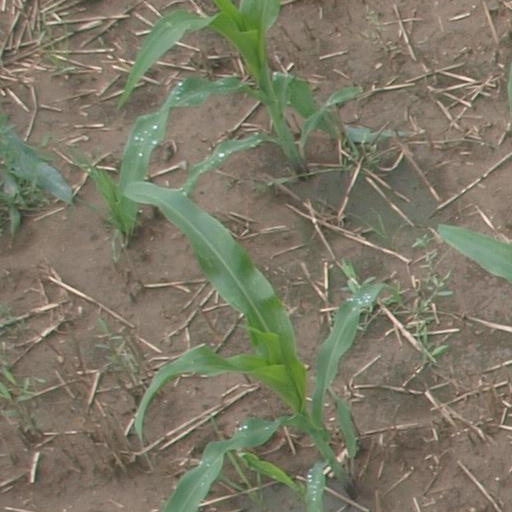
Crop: maize; corn